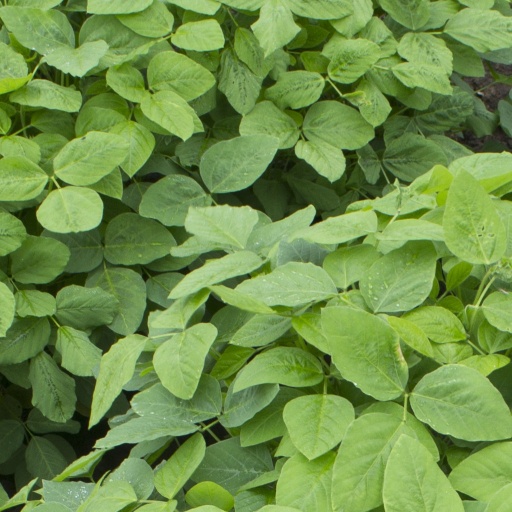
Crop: soybean